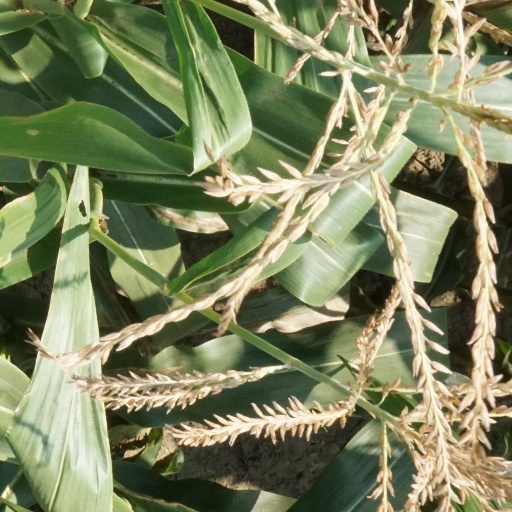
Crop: maize; corn